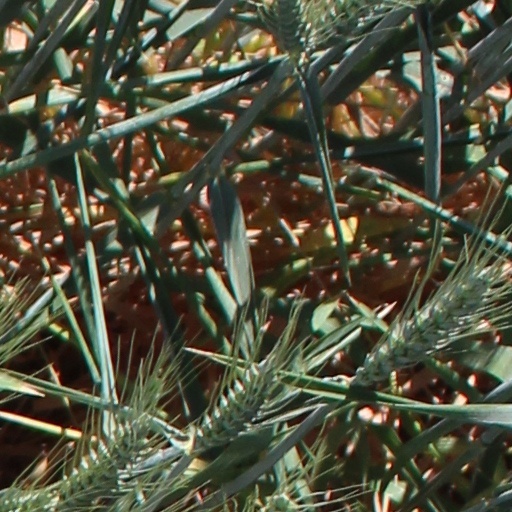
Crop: wheat